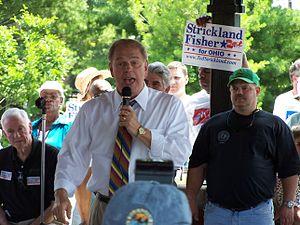
Theodore Strickland, dit Ted Strickland, né le 4 août 1941, dans le comté de Scioto, est un homme politique américain, membre du Parti démocrate, élu du sixième district de l'Ohio à la Chambre des représentants des États-Unis de 1993 à 1995 et de 1997 à 2007 et gouverneur de l'Ohio du 8 janvier 2007 au 10 janvier 2011.